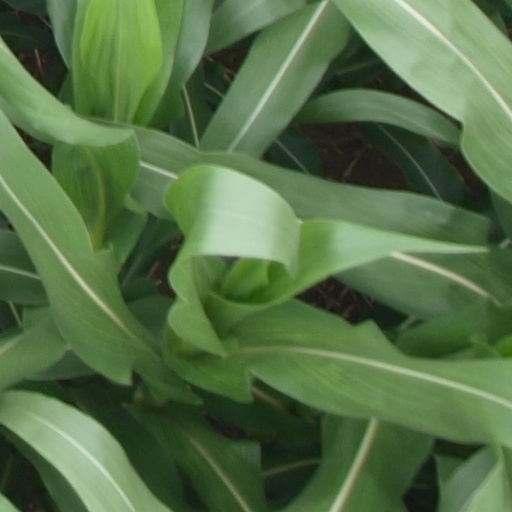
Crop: maize; corn